Carlton Tavern

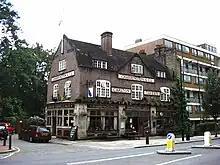
The Carlton Tavern in 2007, before demolition

The Carlton Tavern is a pub in the Kilburn neighbourhood of London, England, originally completed in 1921. It was illegally demolished in 2015 by Tel Aviv-based developer CLTX, after it failed to obtain the necessary planning permission. Westminster City Council subsequently ordered the pub to be rebuilt. It reopened on 12 April 2021. The pub was the only building in the street to survive the Blitz during World War II.